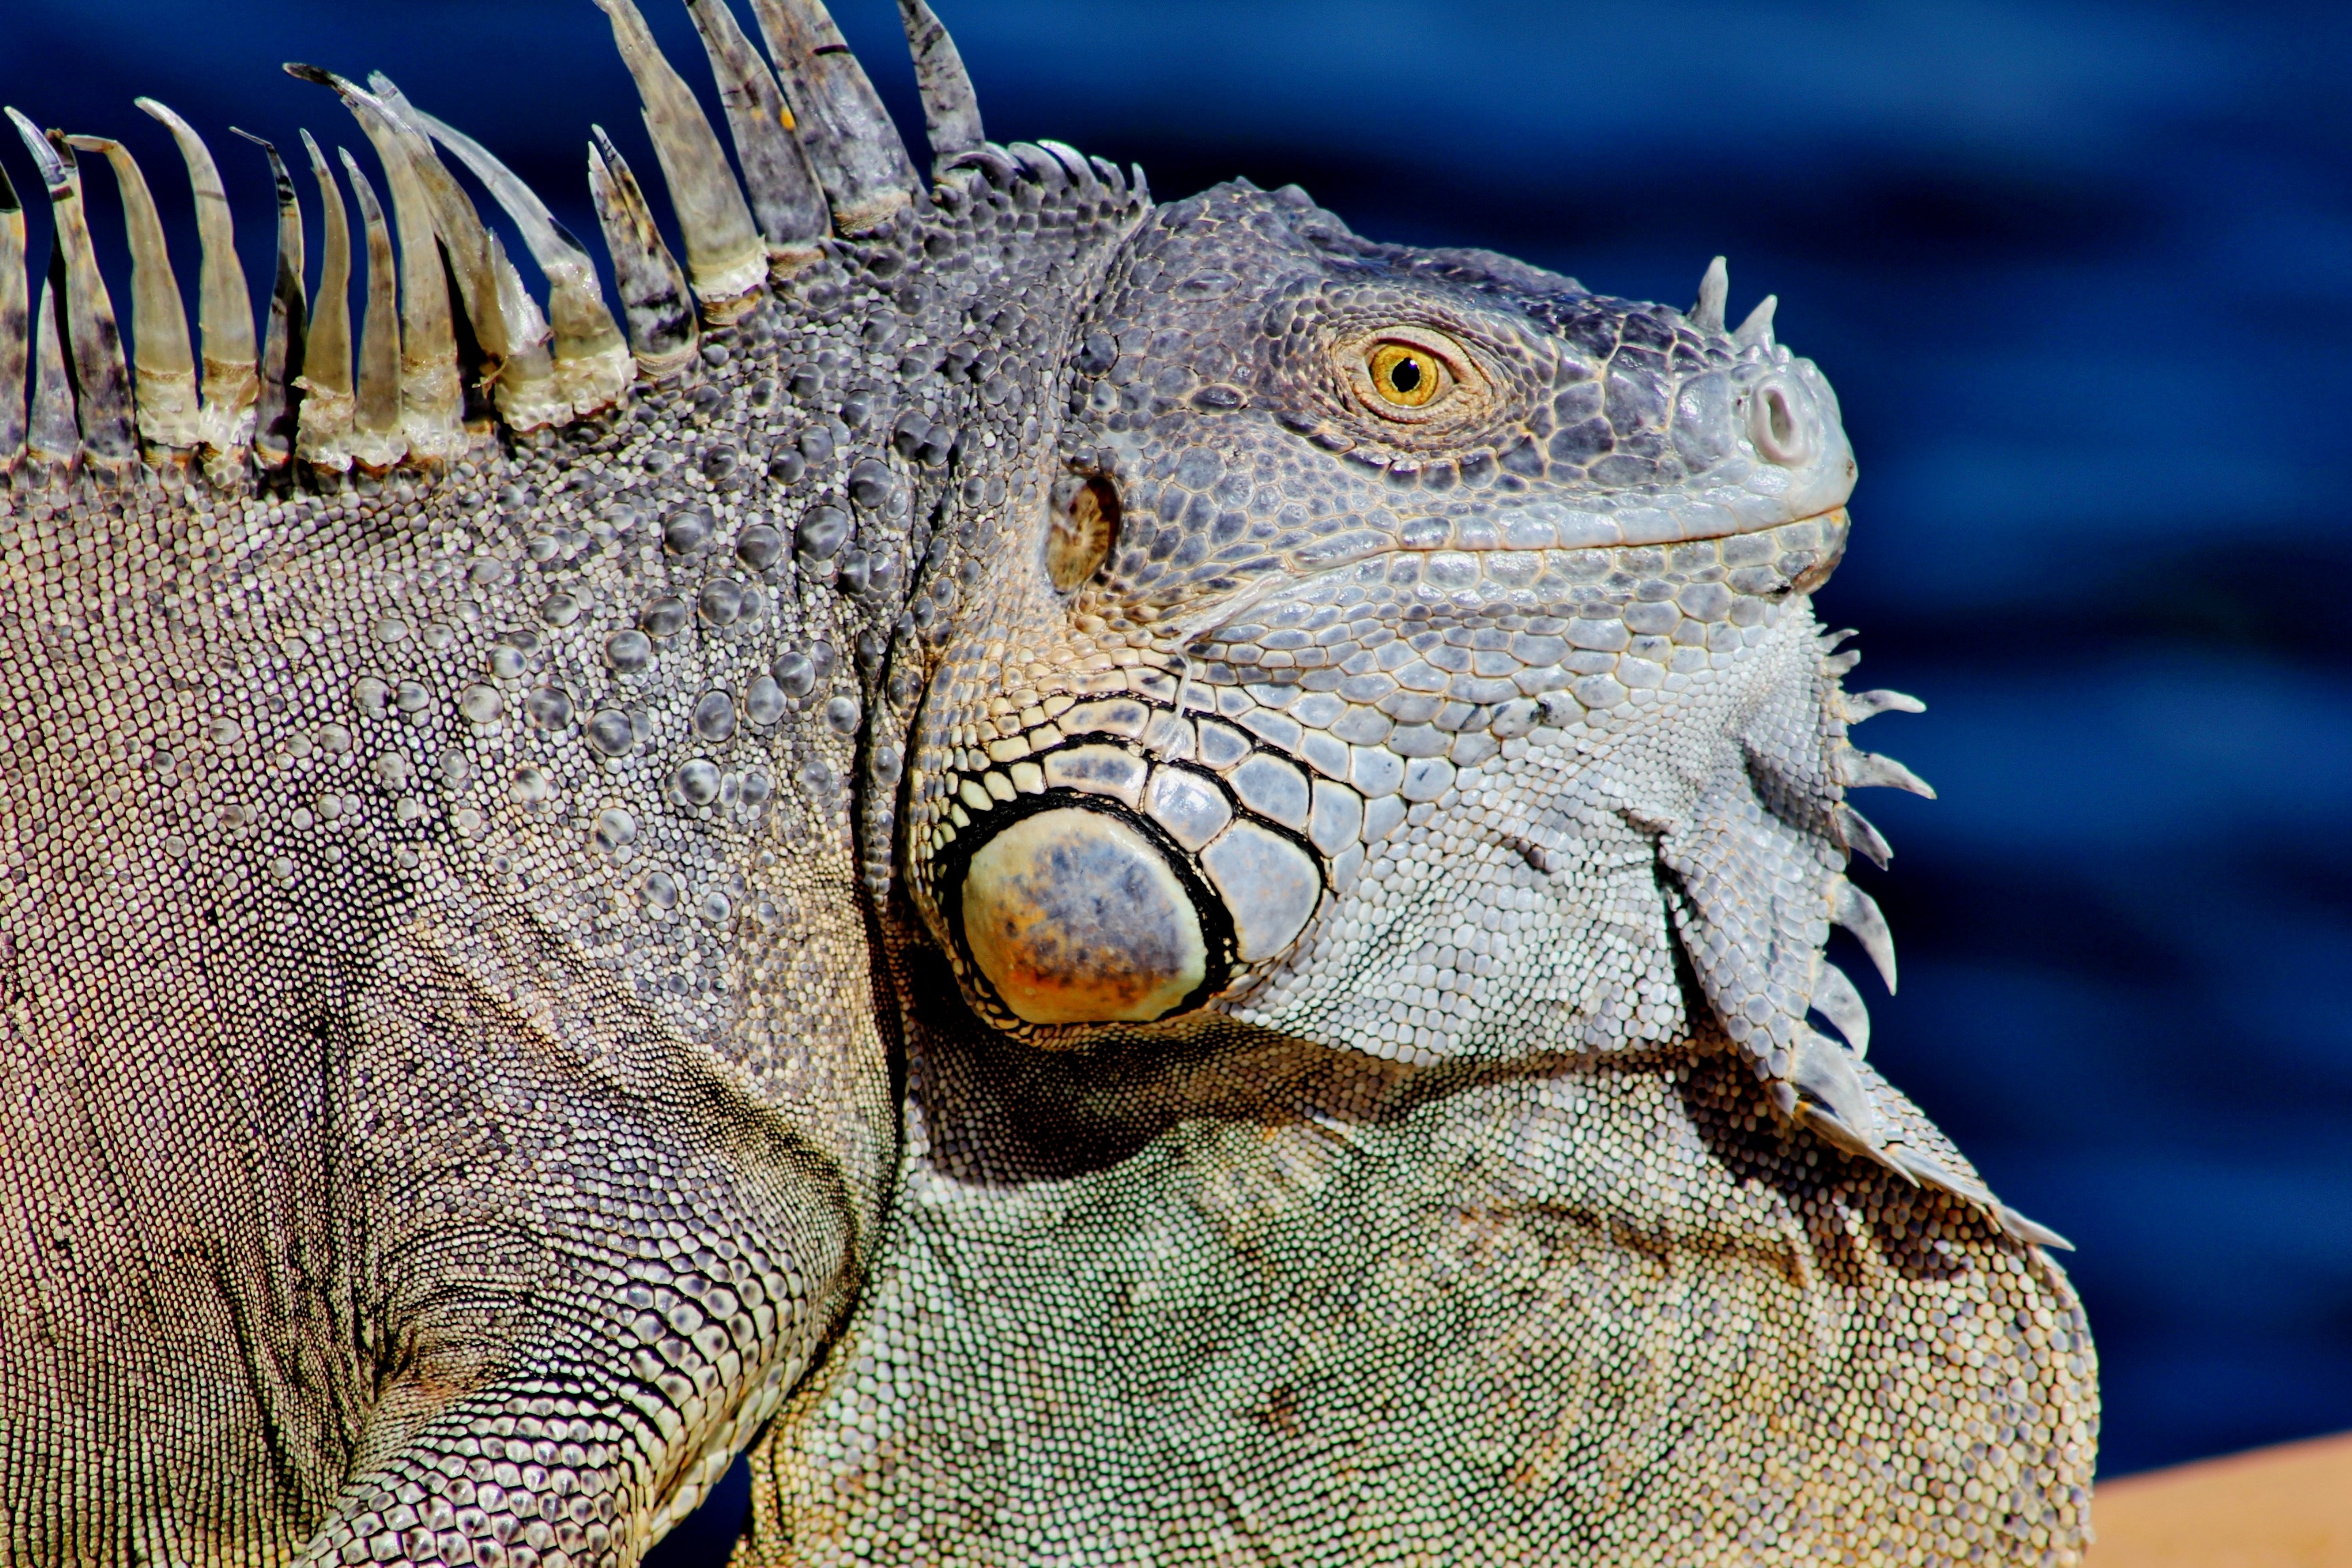
animal, wildlife, wild, macro, reptile, iguana, fauna, lizard, close up, vertebrate, scales, iguania, spines, animal photography, dewlap